Alma Karlin

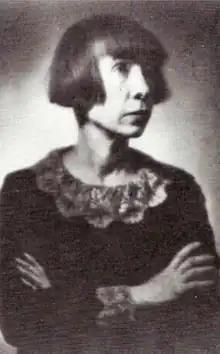
Alma Maximiliana Karlin

Alma Maximiliana Karlin (October 12, 1889 – January 14, 1950) was a Slovenian traveler, writer, poet, collector, polyglot and theosophist. She was one of the first European women to circle the globe alone.